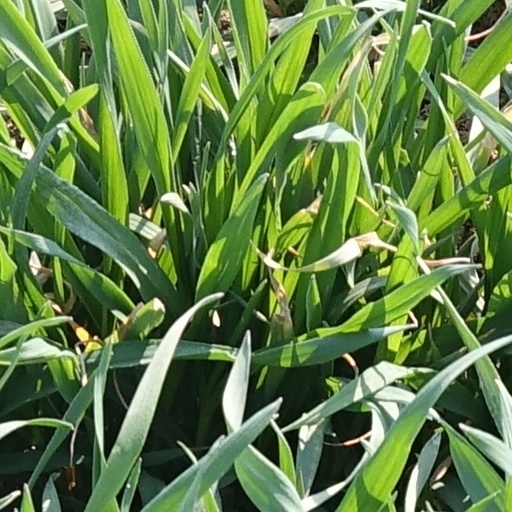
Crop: wheat